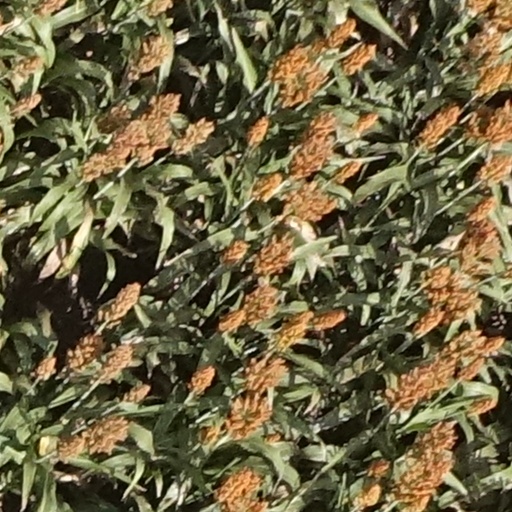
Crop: sorghum